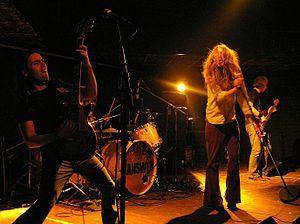
The Answer est un groupe de hard rock et blues rock britannique, originaire de Newcastle et Downpatrick, en Irlande du Nord. Il est influencé par Led Zeppelin, Free, AC/DC, Def Leppard, The Who et The Black Crowes.